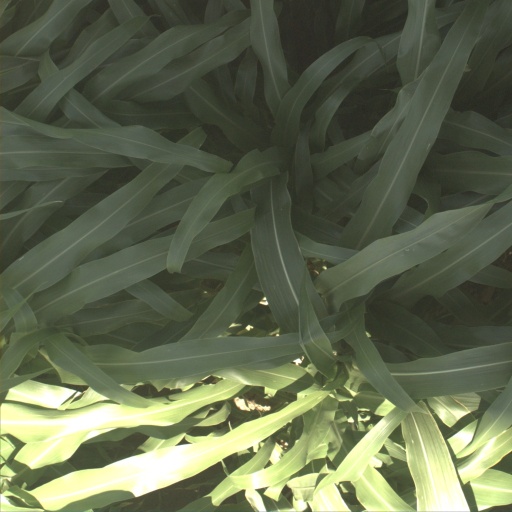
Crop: sorghum